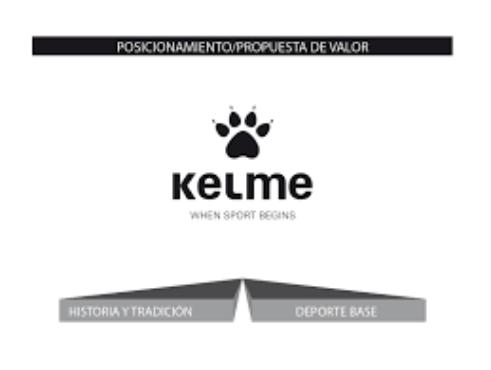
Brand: Kelme
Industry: Sports